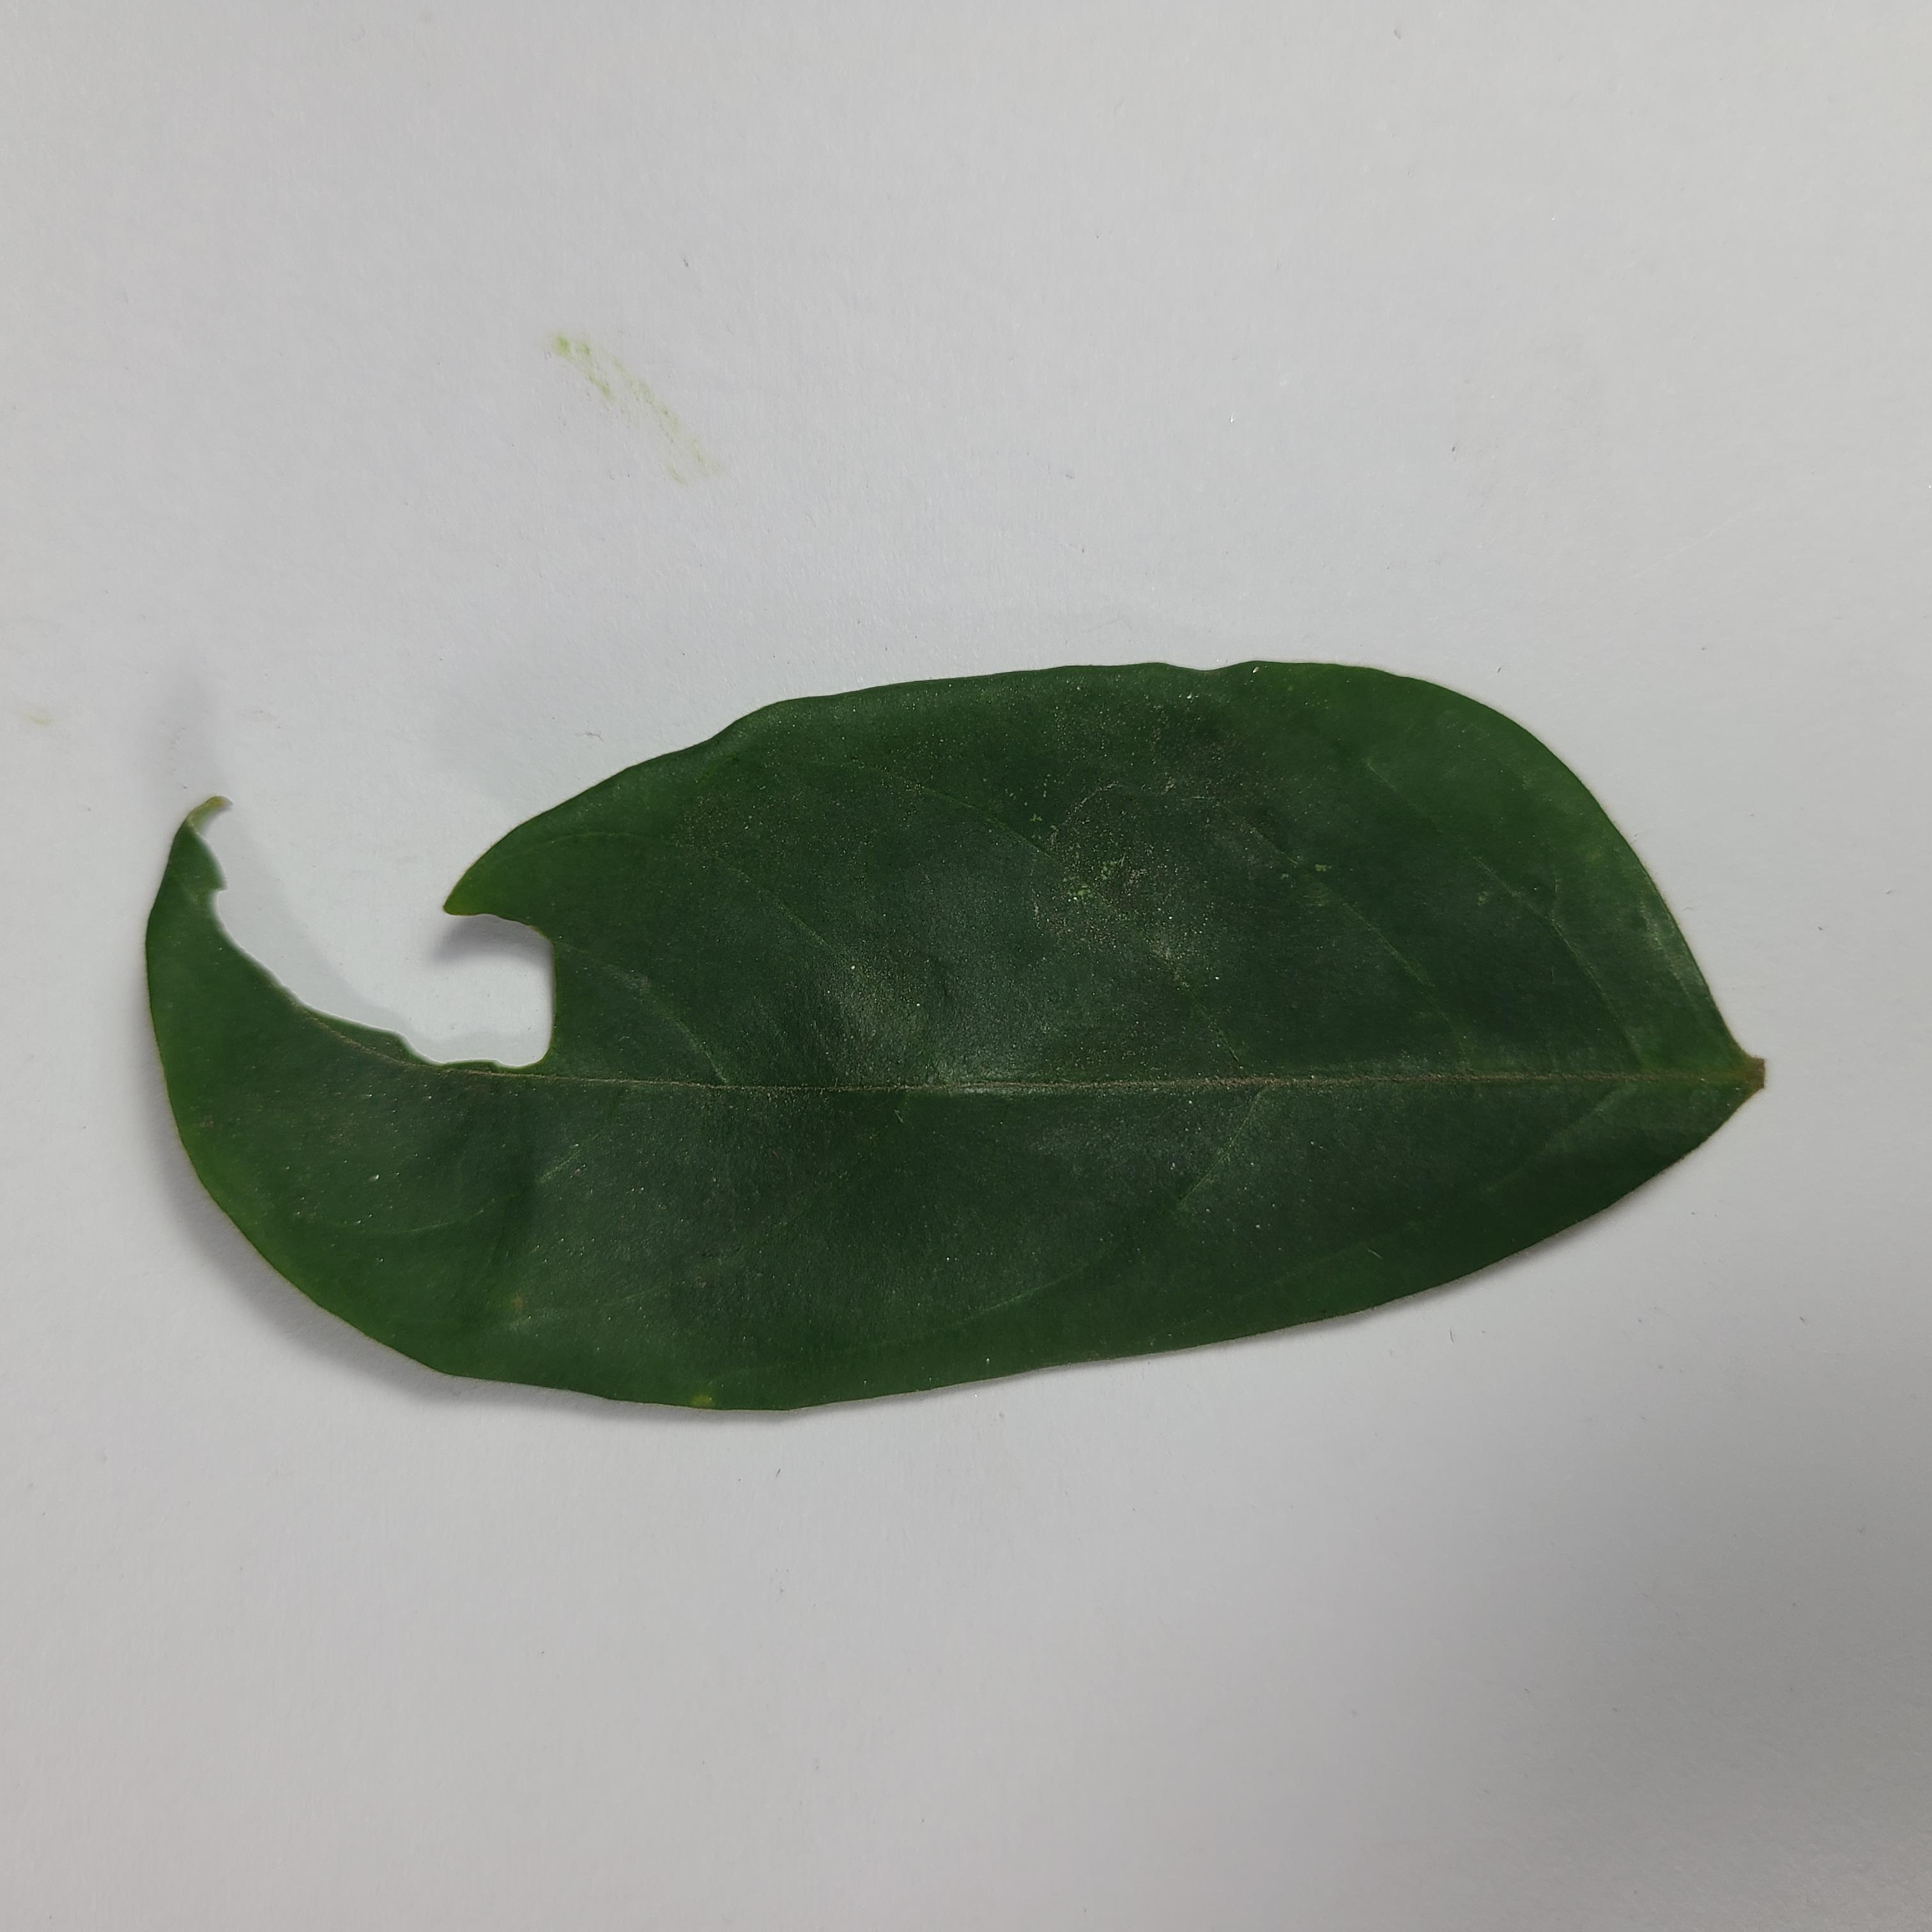
Label: Insect Hole leaves